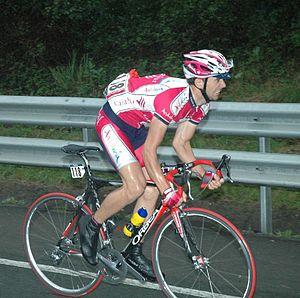
L'équipe cycliste Andalucía est une équipe espagnole de cyclisme sur route, active de 2005 à 2013. Créée en 2005 sous le nom d'Andalucía-Paul Versan, elle devient l'équipe cycliste Andalucía en 2007. Elle court avec une licence d'équipe continentale professionnelle à partir de 2006. Elle participe donc principalement aux épreuves de l'UCI Europe Tour et bénéficie d'invitations sur des courses du ProTour. Luis Pérez Rodríguez a ainsi été vainqueur d'étape du Tour d'Espagne 2007. Elle disparaît au cours du mois de février 2013.
Jesús Rosendo Prado, né le 16 mars 1982 à Carmona, est un coureur cycliste espagnol. Le 3 mai 2010, l'Union cycliste internationale demande l'ouverture d'une procédure disciplinaire à son encontre « pour violation apparente du Règlement Antidopage, sur la base des informations apportées par le profil sanguin inclus dans son passeport biologique ».